Mohamed Ali Moncer

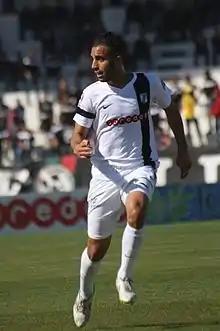
Moncer with CS Sfaxien

Mohamed Ali Moncer (born 28 April 1991) is a Tunisian professional footballer who plays as an attacking midfielder.